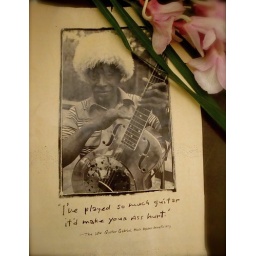
guitar man in hat